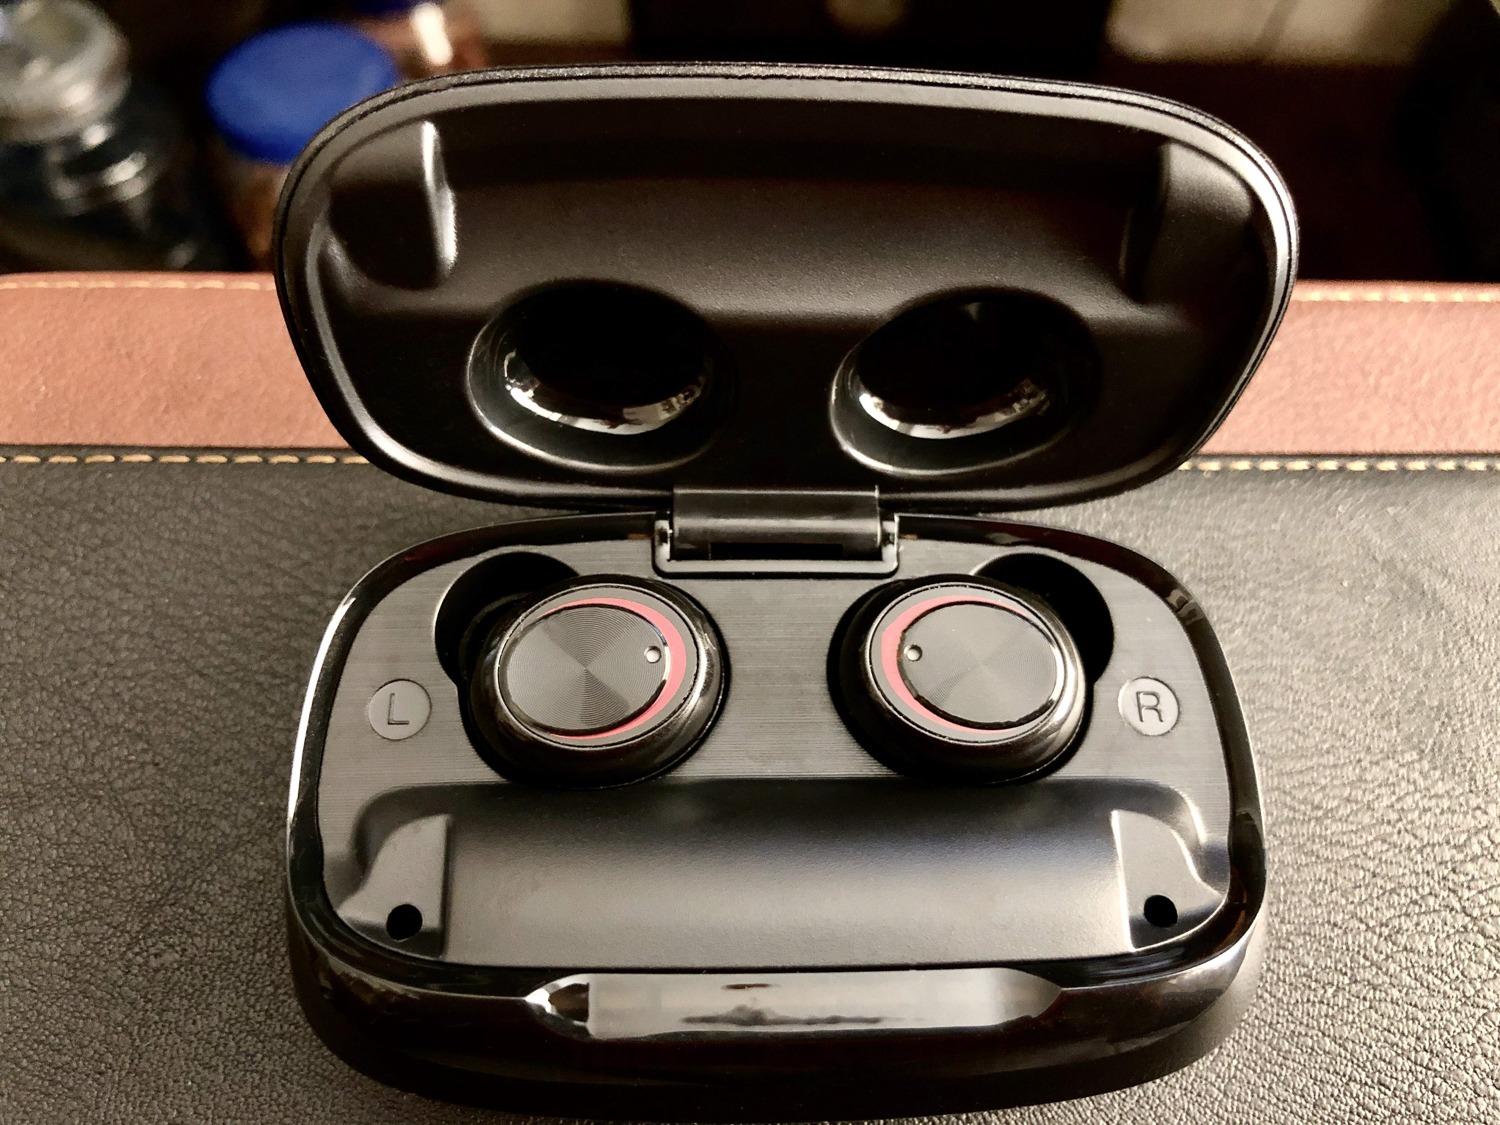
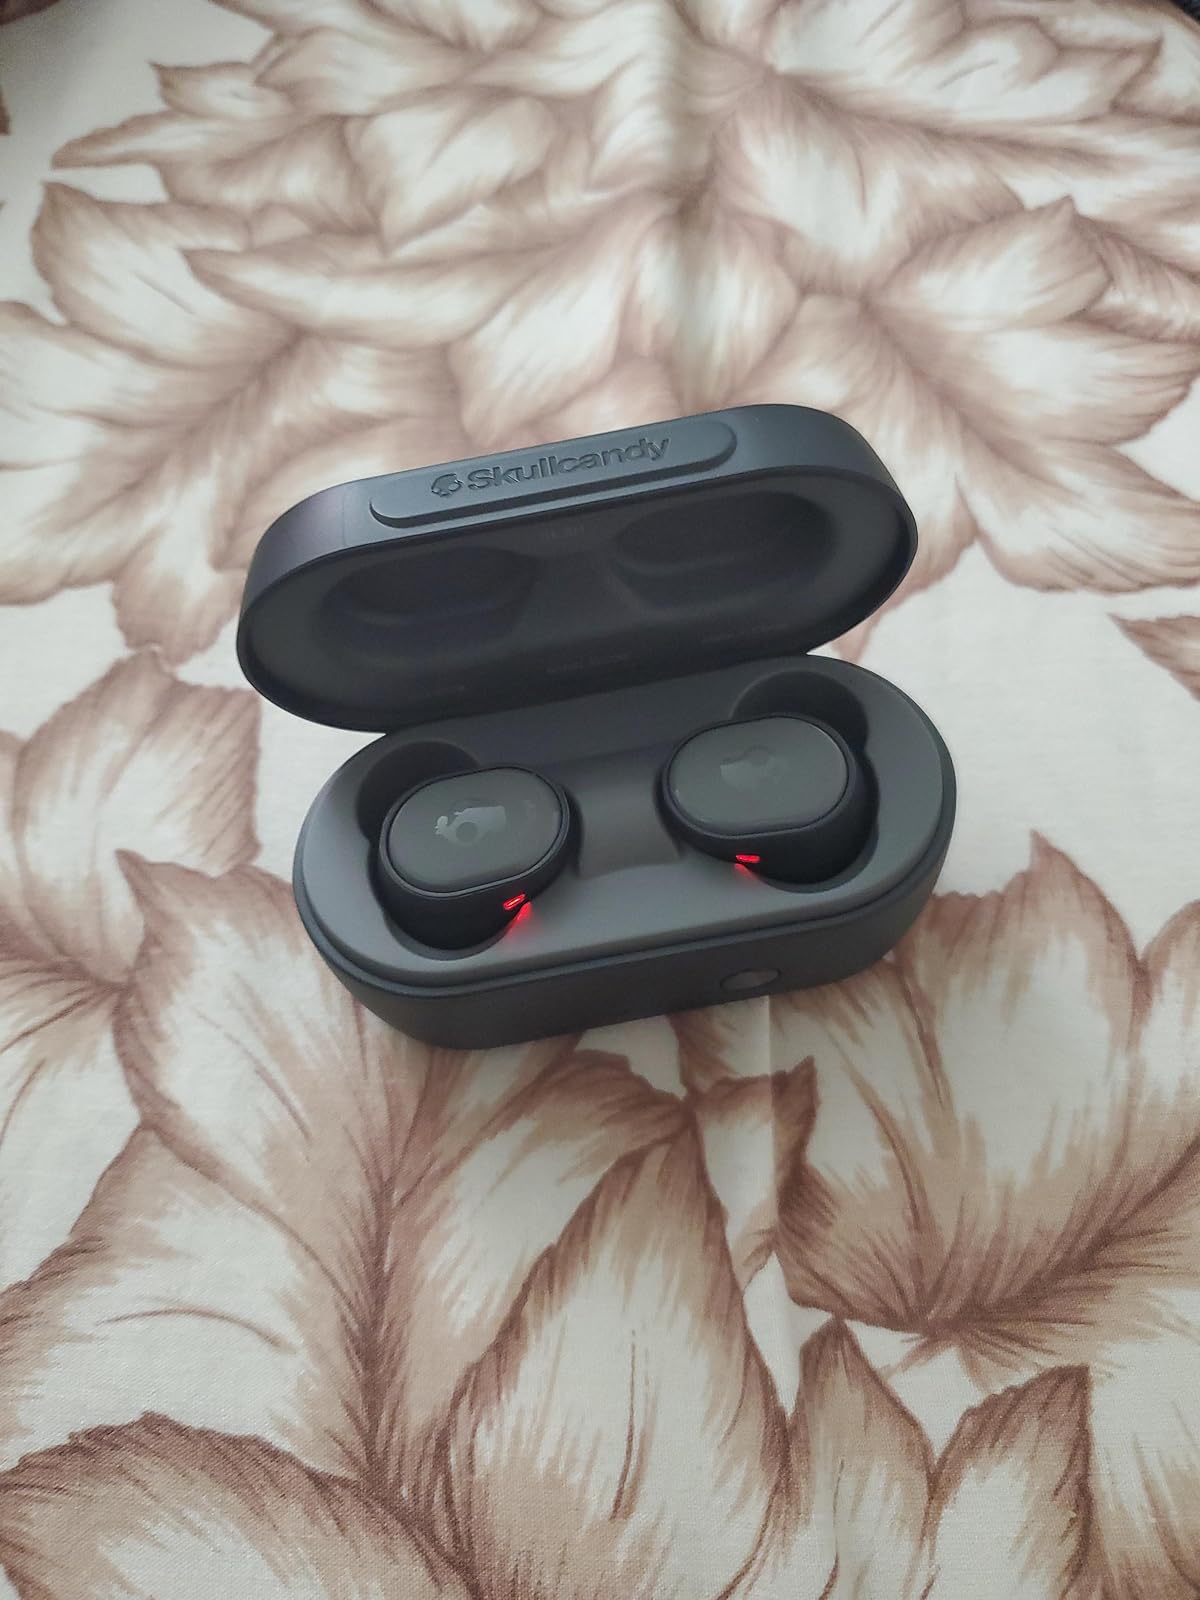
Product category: earbuds
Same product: no